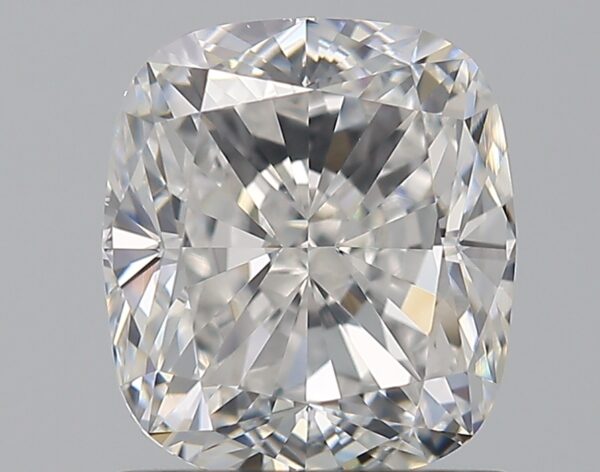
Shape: cushion
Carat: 1.5
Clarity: VS1
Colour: D
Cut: VG
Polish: EX
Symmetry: EX
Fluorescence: VS
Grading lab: GIA
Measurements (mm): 6.72 x 6.03 x 4.23